The Mystery of Three Quarters

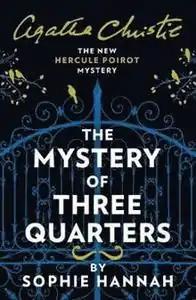

The Mystery of Three Quarters is a work of detective fiction by Sophie Hannah. It is the third in her series of Hercule Poirot novels, after being authorised by the estate of Agatha Christie to write new stories for the character. The previous two are "The Monogram Murders" (2014) and "Closed Casket" (2016).